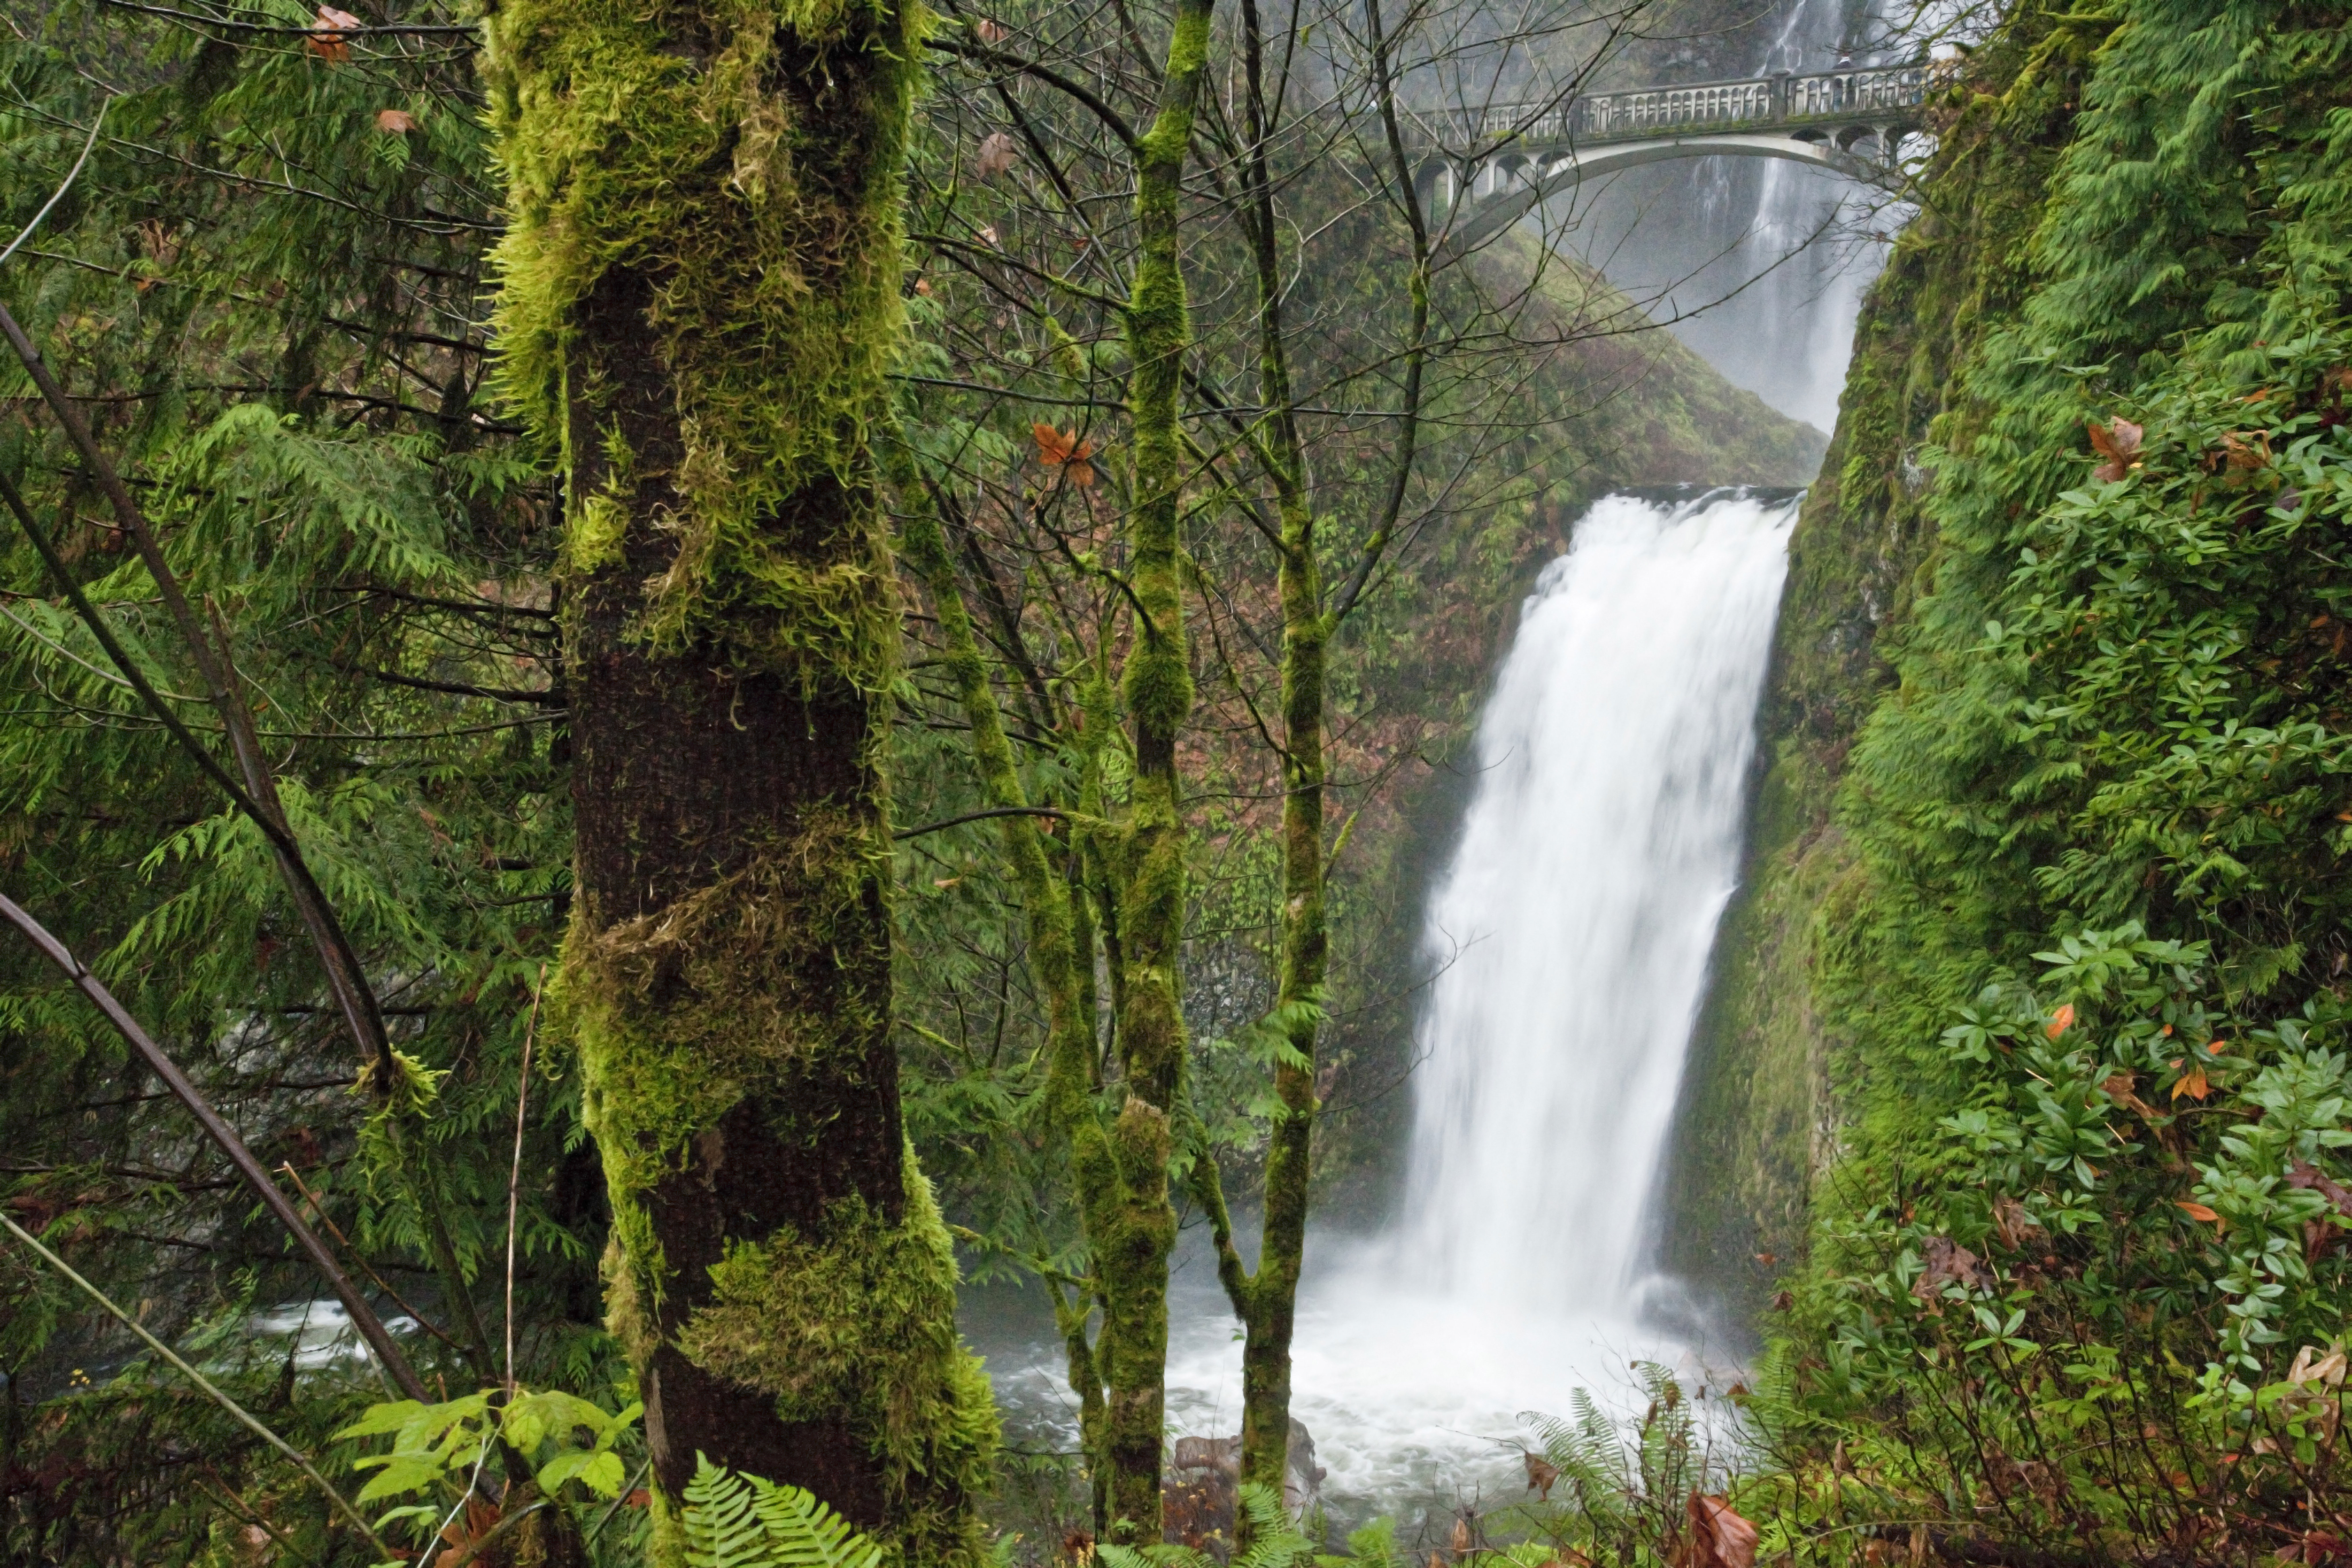
landscape, tree, water, nature, forest, waterfall, wilderness, bridge, photography, rain, highway, river, moss, stream, green, jungle, foot, autumn, gorge, historic, route, body of water, trees, woods, vegetation, rainforest, falls, ferns, ravine, 30, wasserfall, tier, images, lower, woodland, habitat, water feature, watercourse, oregon, columbia, ian, sane, multnomah, benson, old growth forest, natural environment